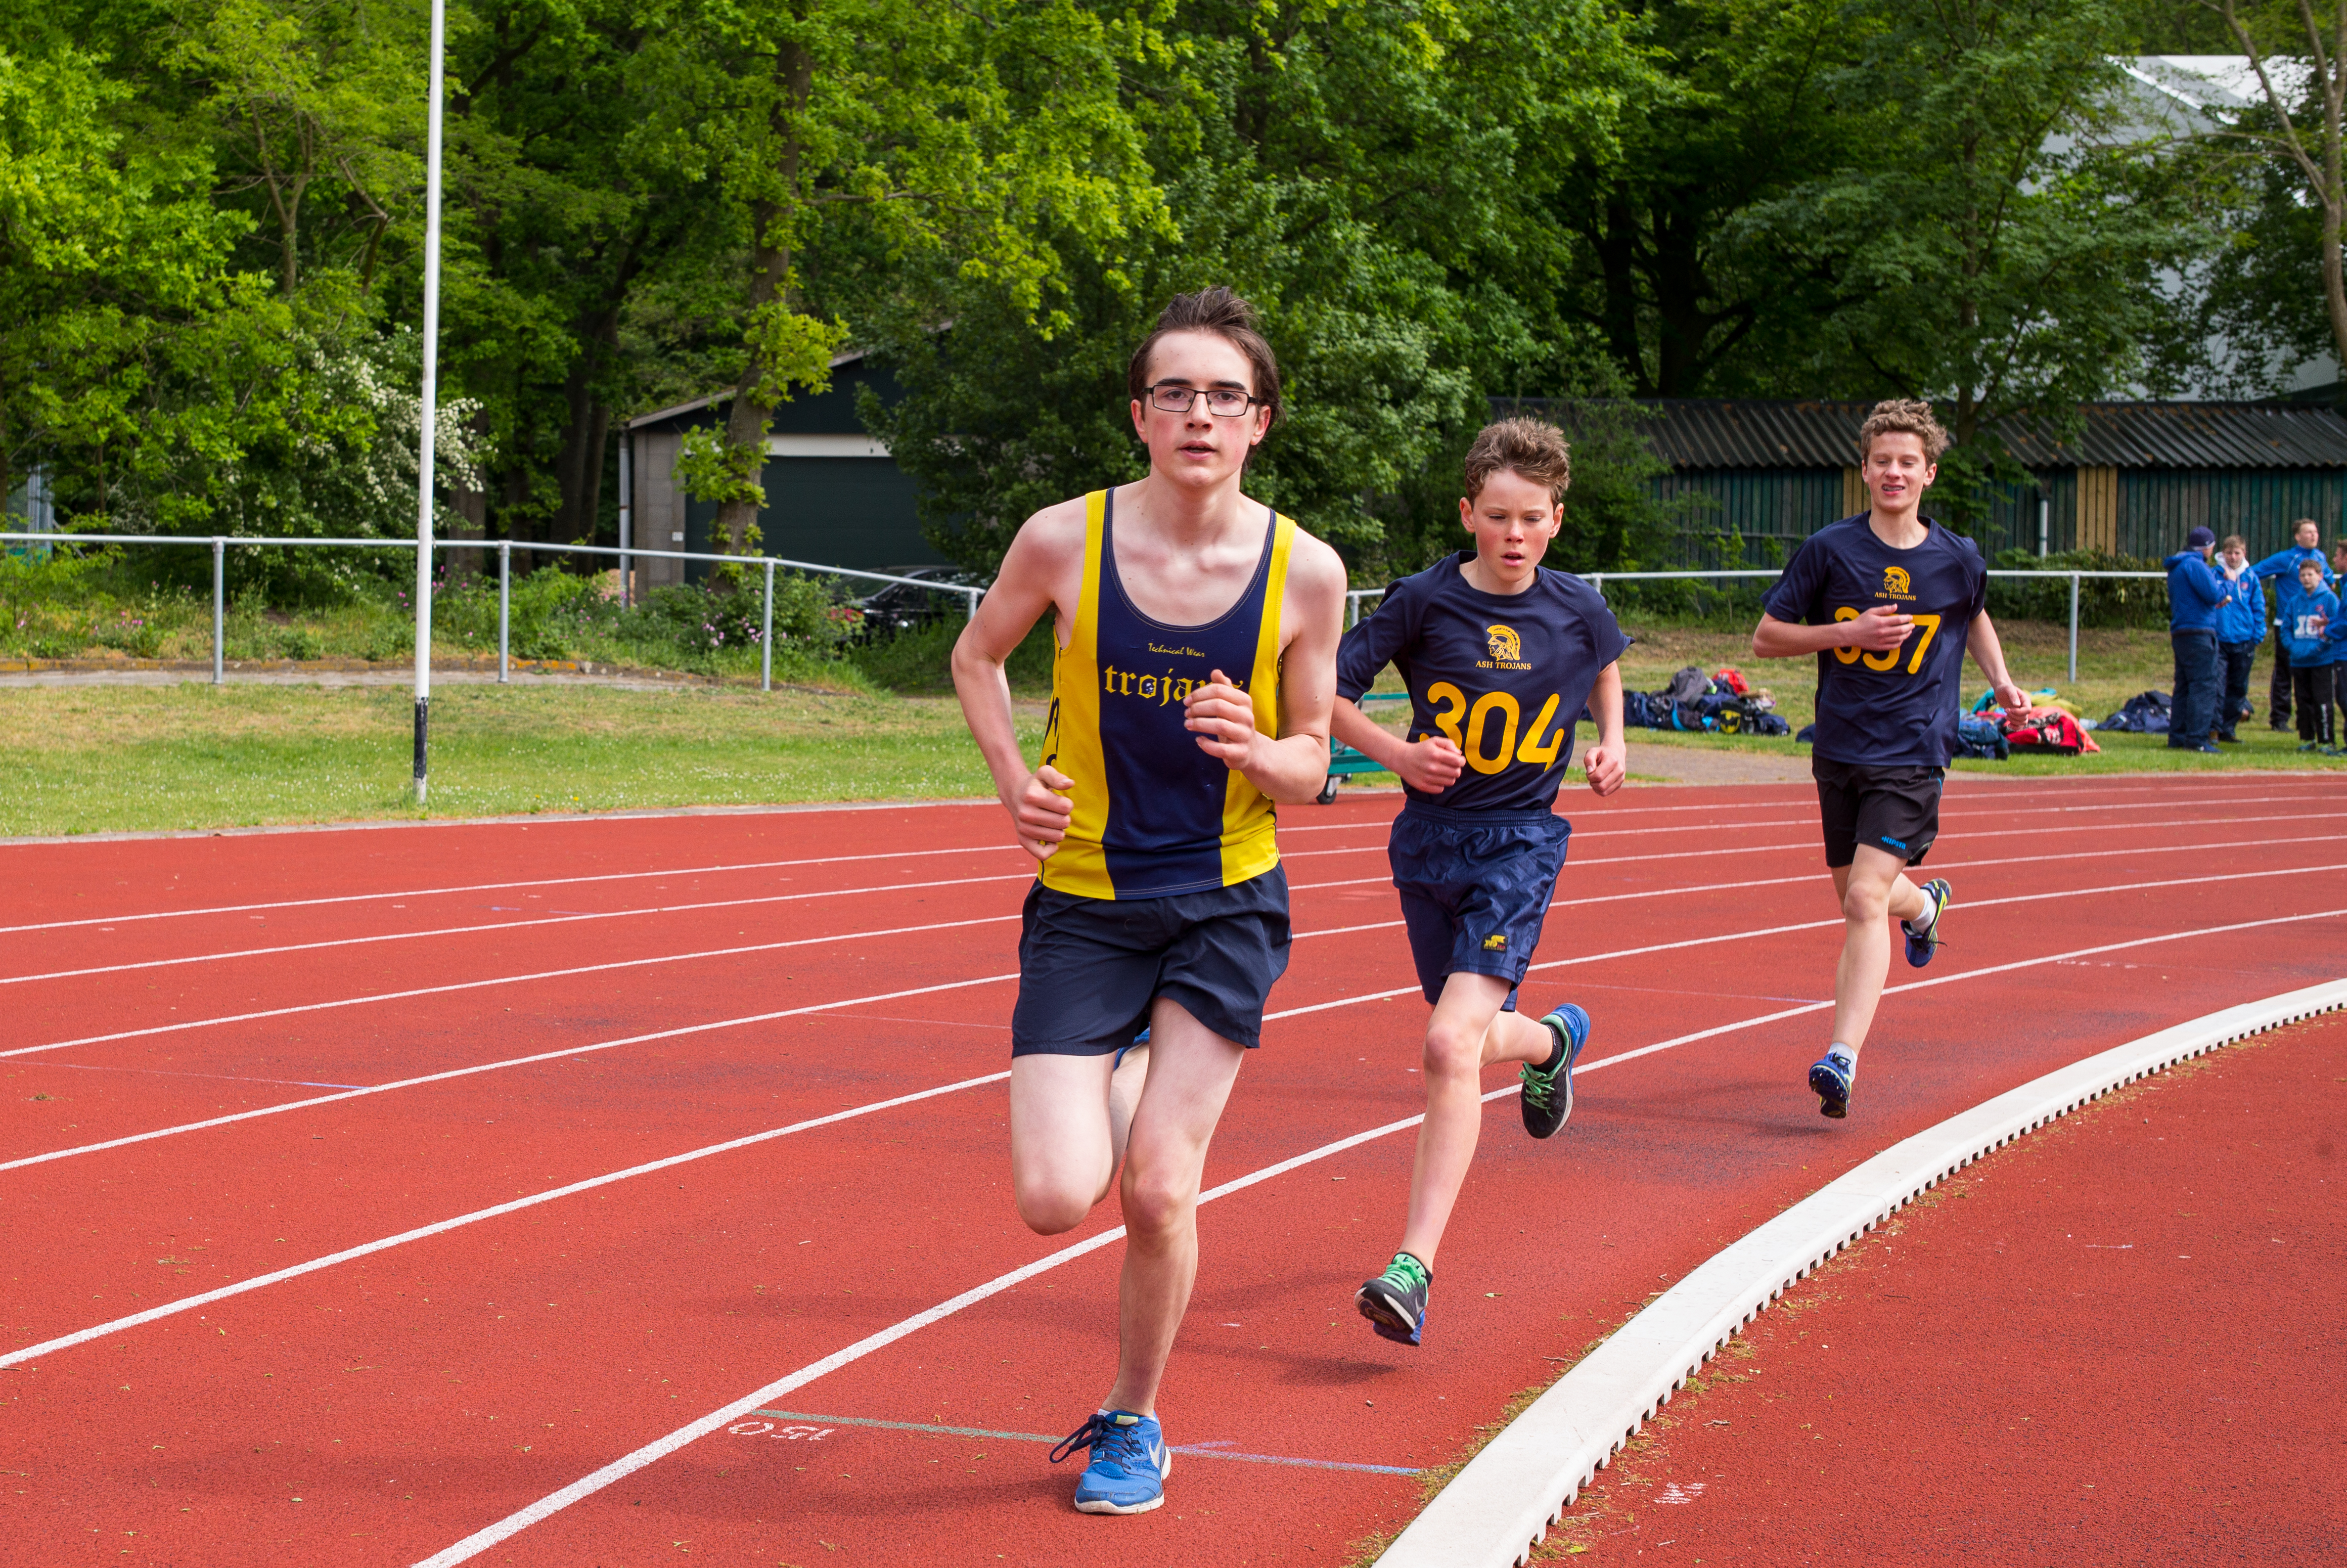
running, sports, athletics, sprint, human action, track and field athletics, middle distance running, 800 metres, 4 100 metres relay